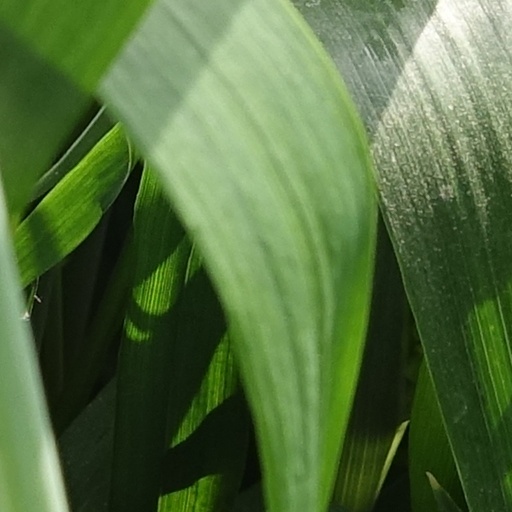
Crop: wheat